Marvin Plattenhardt

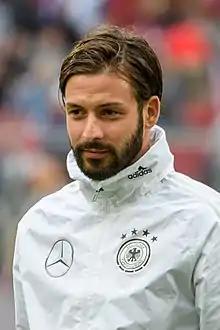
Plattenhardt with Germany at the 2018 FIFA World Cup

Marvin Plattenhardt (born 26 January 1992) is a German former professional footballer who played as a left-back, spending most of his career with Hertha BSC.